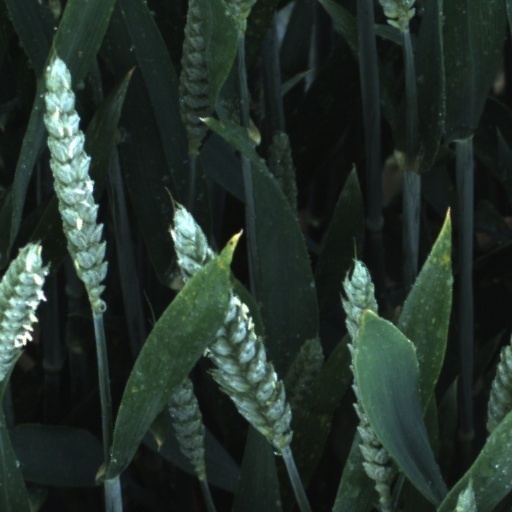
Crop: wheat